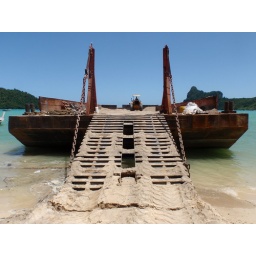
I loved this rust barge sitting in the sand of Koh Phi Phi's tropical paradise beach.